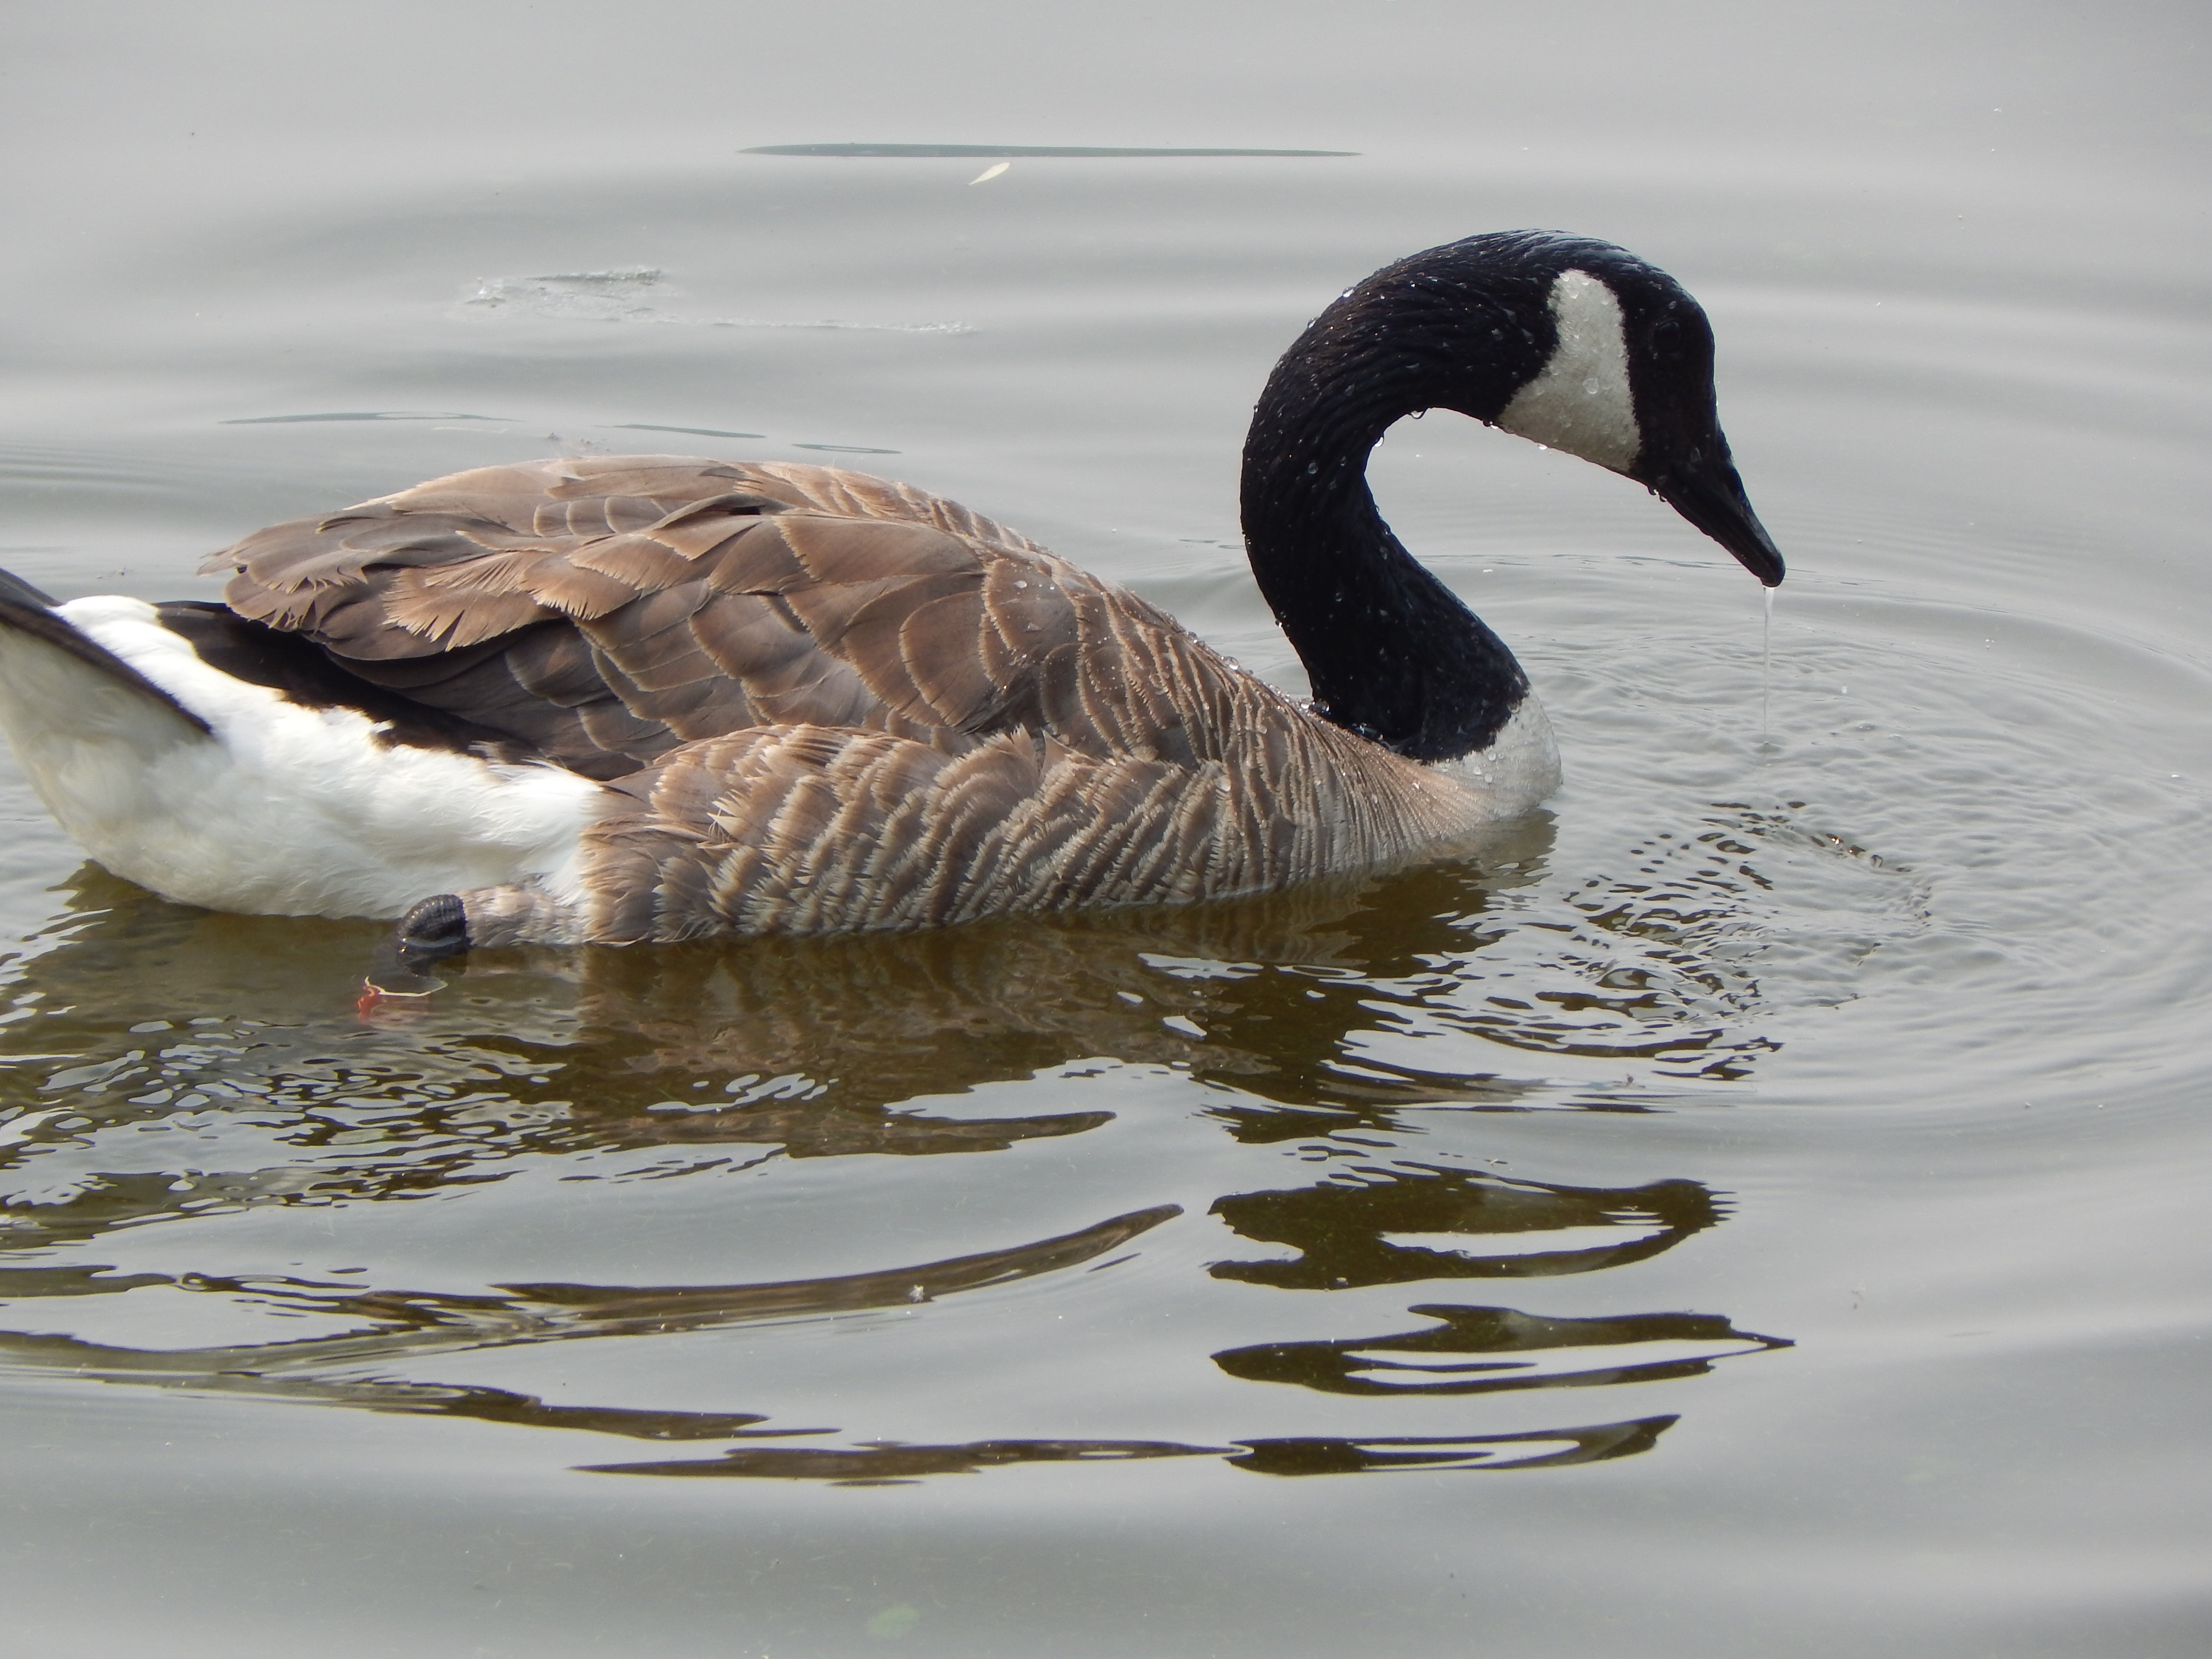
water, nature, bird, wing, lake, animal, wildlife, reflection, beak, fowl, fauna, swan, duck, feathers, canada, goose, canadian, vertebrate, waterfowl, waterbird, water bird, canada goose, black swan, ducks geese and swans, seaduck